Pierrot

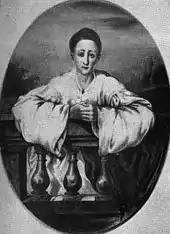
: "Jean-Gaspard Deburau",

Ludwig Tieck's "The Topsy-Turvy World" (1798) is an early—and highly successful—example of the introduction of the commedia dell'arte characters into parodic metatheater (Pierrot is a member of the audience watching the play).